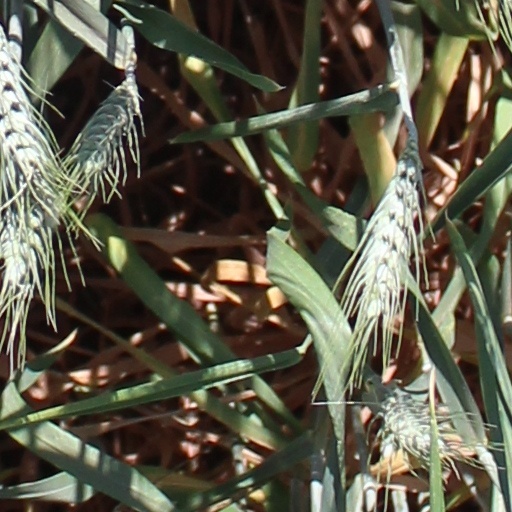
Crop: wheat